Weymouth Bay

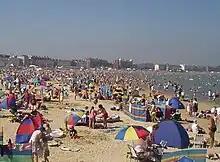
Weymouth Beach — one of the beaches that border Weymouth Bay.

Weymouth Bay is a sheltered bay on the south coast of England, in Dorset. It is protected from erosion by Chesil Beach and the Isle of Portland, and includes several beaches, notably Weymouth Beach, a gently curving arc of golden sand which stretches from the resort of Weymouth. Weymouth Bay is situated approximately halfway along the UNESCO Jurassic Coast World Heritage Site.